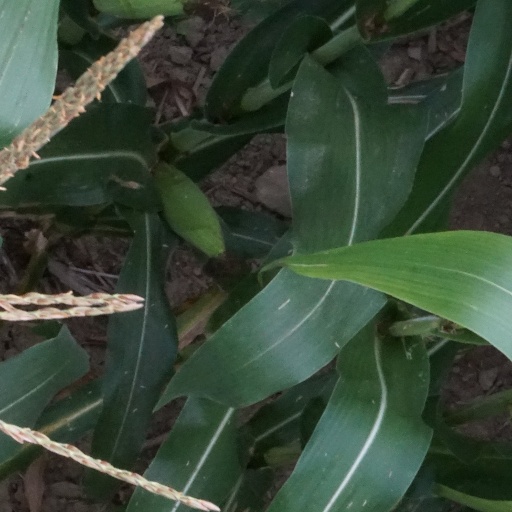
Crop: maize; corn